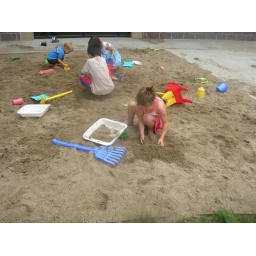
There was also a huge outdoor sandbox. The kids were in sand castle heaven.